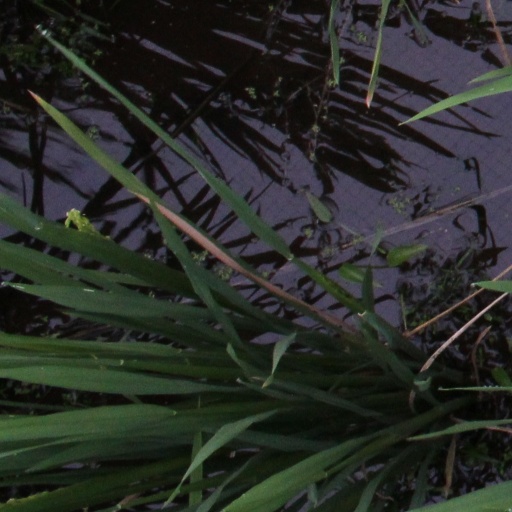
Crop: rice